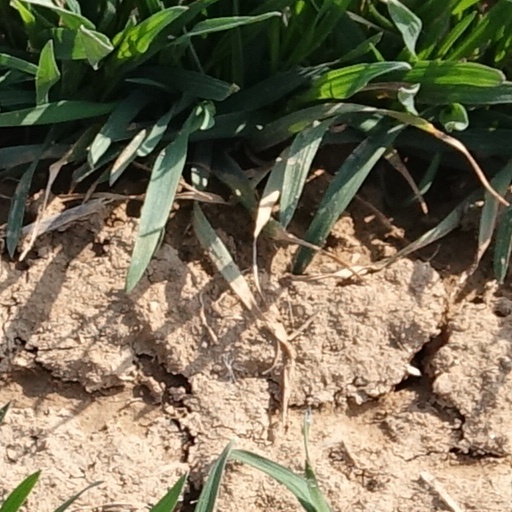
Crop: wheat